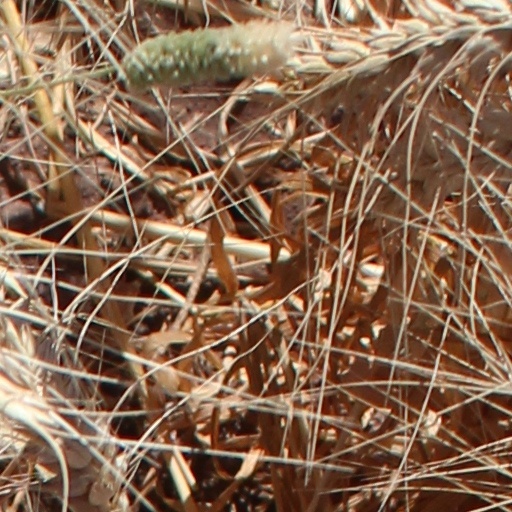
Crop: wheat